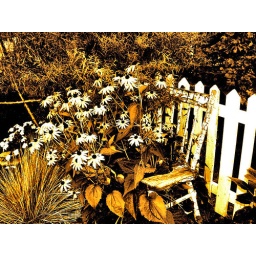
An old chair with flowers in Carol's garden.